Hakata-ku, Fukuoka

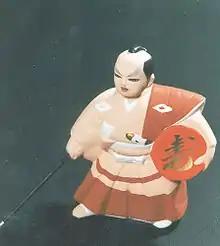
Hakata ningyō

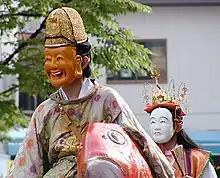
Hakata Dontaku.

Hakata was the traditional center for the manufacture of Hakata ningyō, which are traditional Japanese dolls that are famous throughout Japan. Today, almost all Hakata ningyō makers ("Hakata ningyō shi") have their factories in the Old Hakata Area, a part of modern Hakata-ku.